Zone 1 of Milan

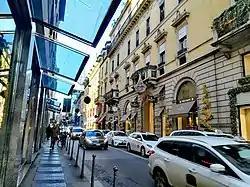
Via Verri in the fashion district.

"Quadrilatero della moda" (literally "fashion square"), or "Via Montenapoleone fashion district", is the high-class shopping district in the centre of the zone, characterized by the presence of numerous boutiques and related retail outlets which represent most of the world's major fashion houses.